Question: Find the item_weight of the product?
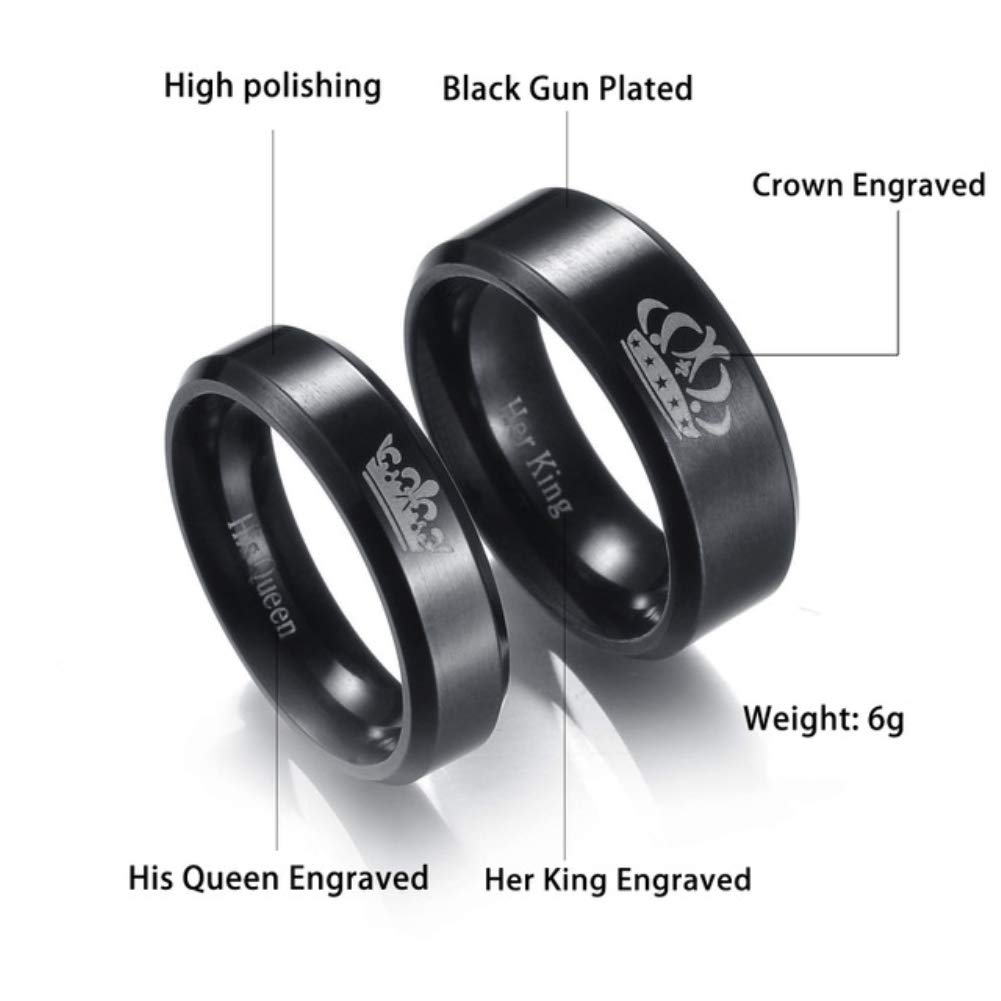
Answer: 6.0 gram